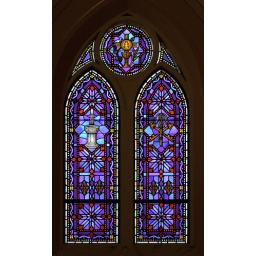
Saint Rose of Lima Roman Catholic Church, in De Soto, Missouri, USA - stained glass window